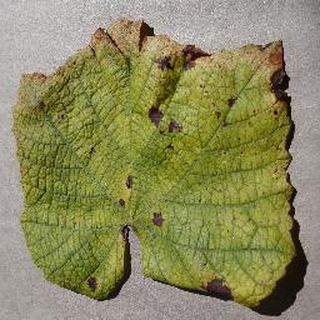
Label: grape_leaf_blight